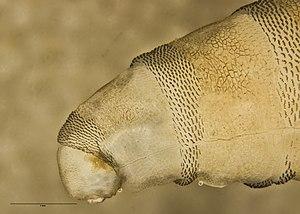
Les Coelopidae, les mouches du varech, sont une famille d'insectes de l'ordre des diptères. Ces espèces sont inféodées au varech et se rencontrent sur les rivages marins, principalement au sein de l'Écozone australasienne. 3 espèces sont présentes en Europe et en France.